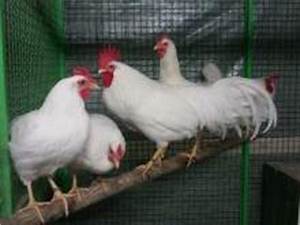
Label: gallina